Artemis

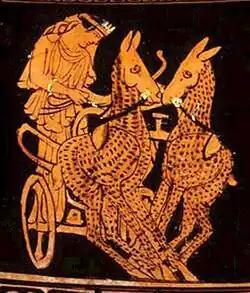
Artemis on her chariot drawn by two hinds. Detail from an Attic red figure crater 460–440 BCE. Attributed to the Painter of the Wooly Satyrs. Louvre, Paris.

Callisto, the daughter of Lycaon, King of Arcadia,